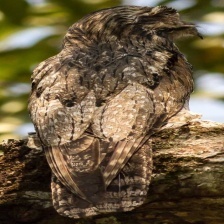
Species: GREAT POTOO
Scientific name: NYCTIBIUS GRANDIS